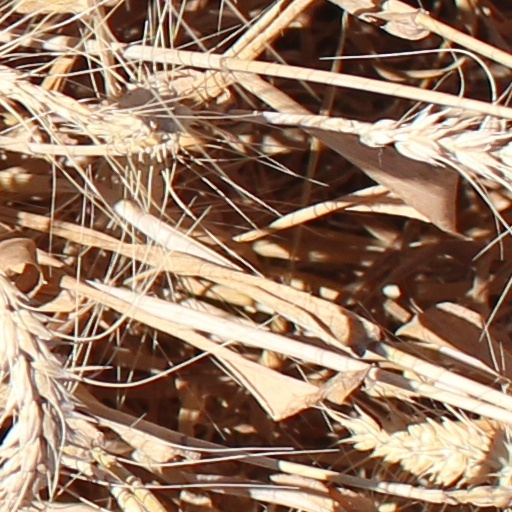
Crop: wheat